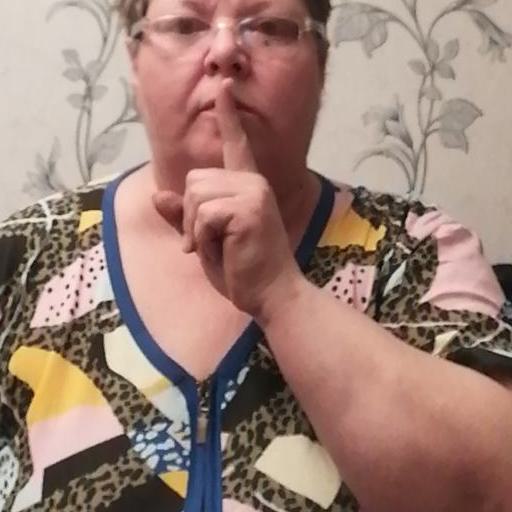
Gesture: mute